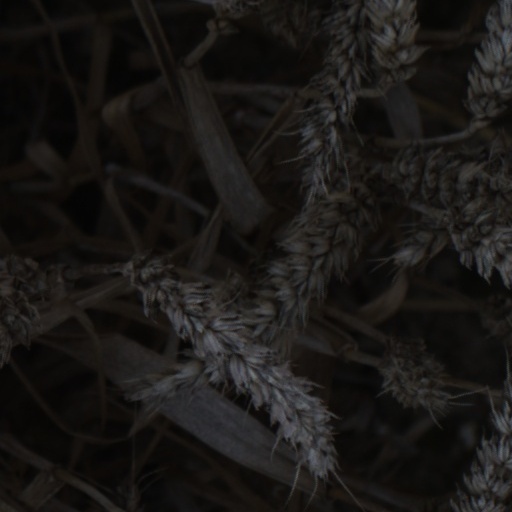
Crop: wheat